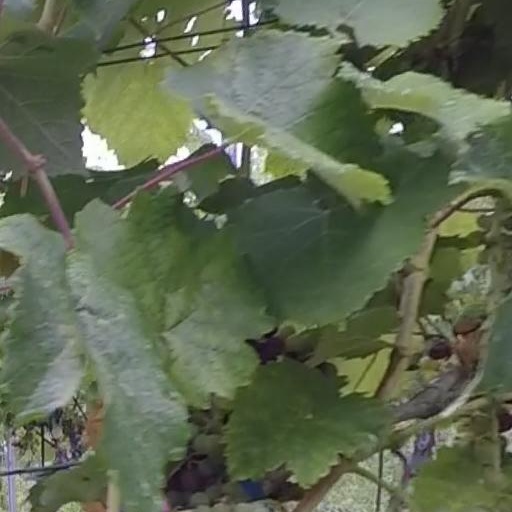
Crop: grape